Monique Smit

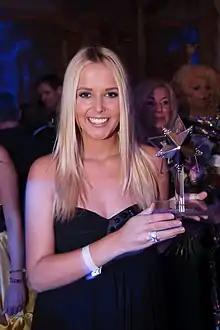
Smit in 2010

Margaret Gertrude Mary (Monique) Smit (born 9 April 1989) is a Dutch singer and television presenter.